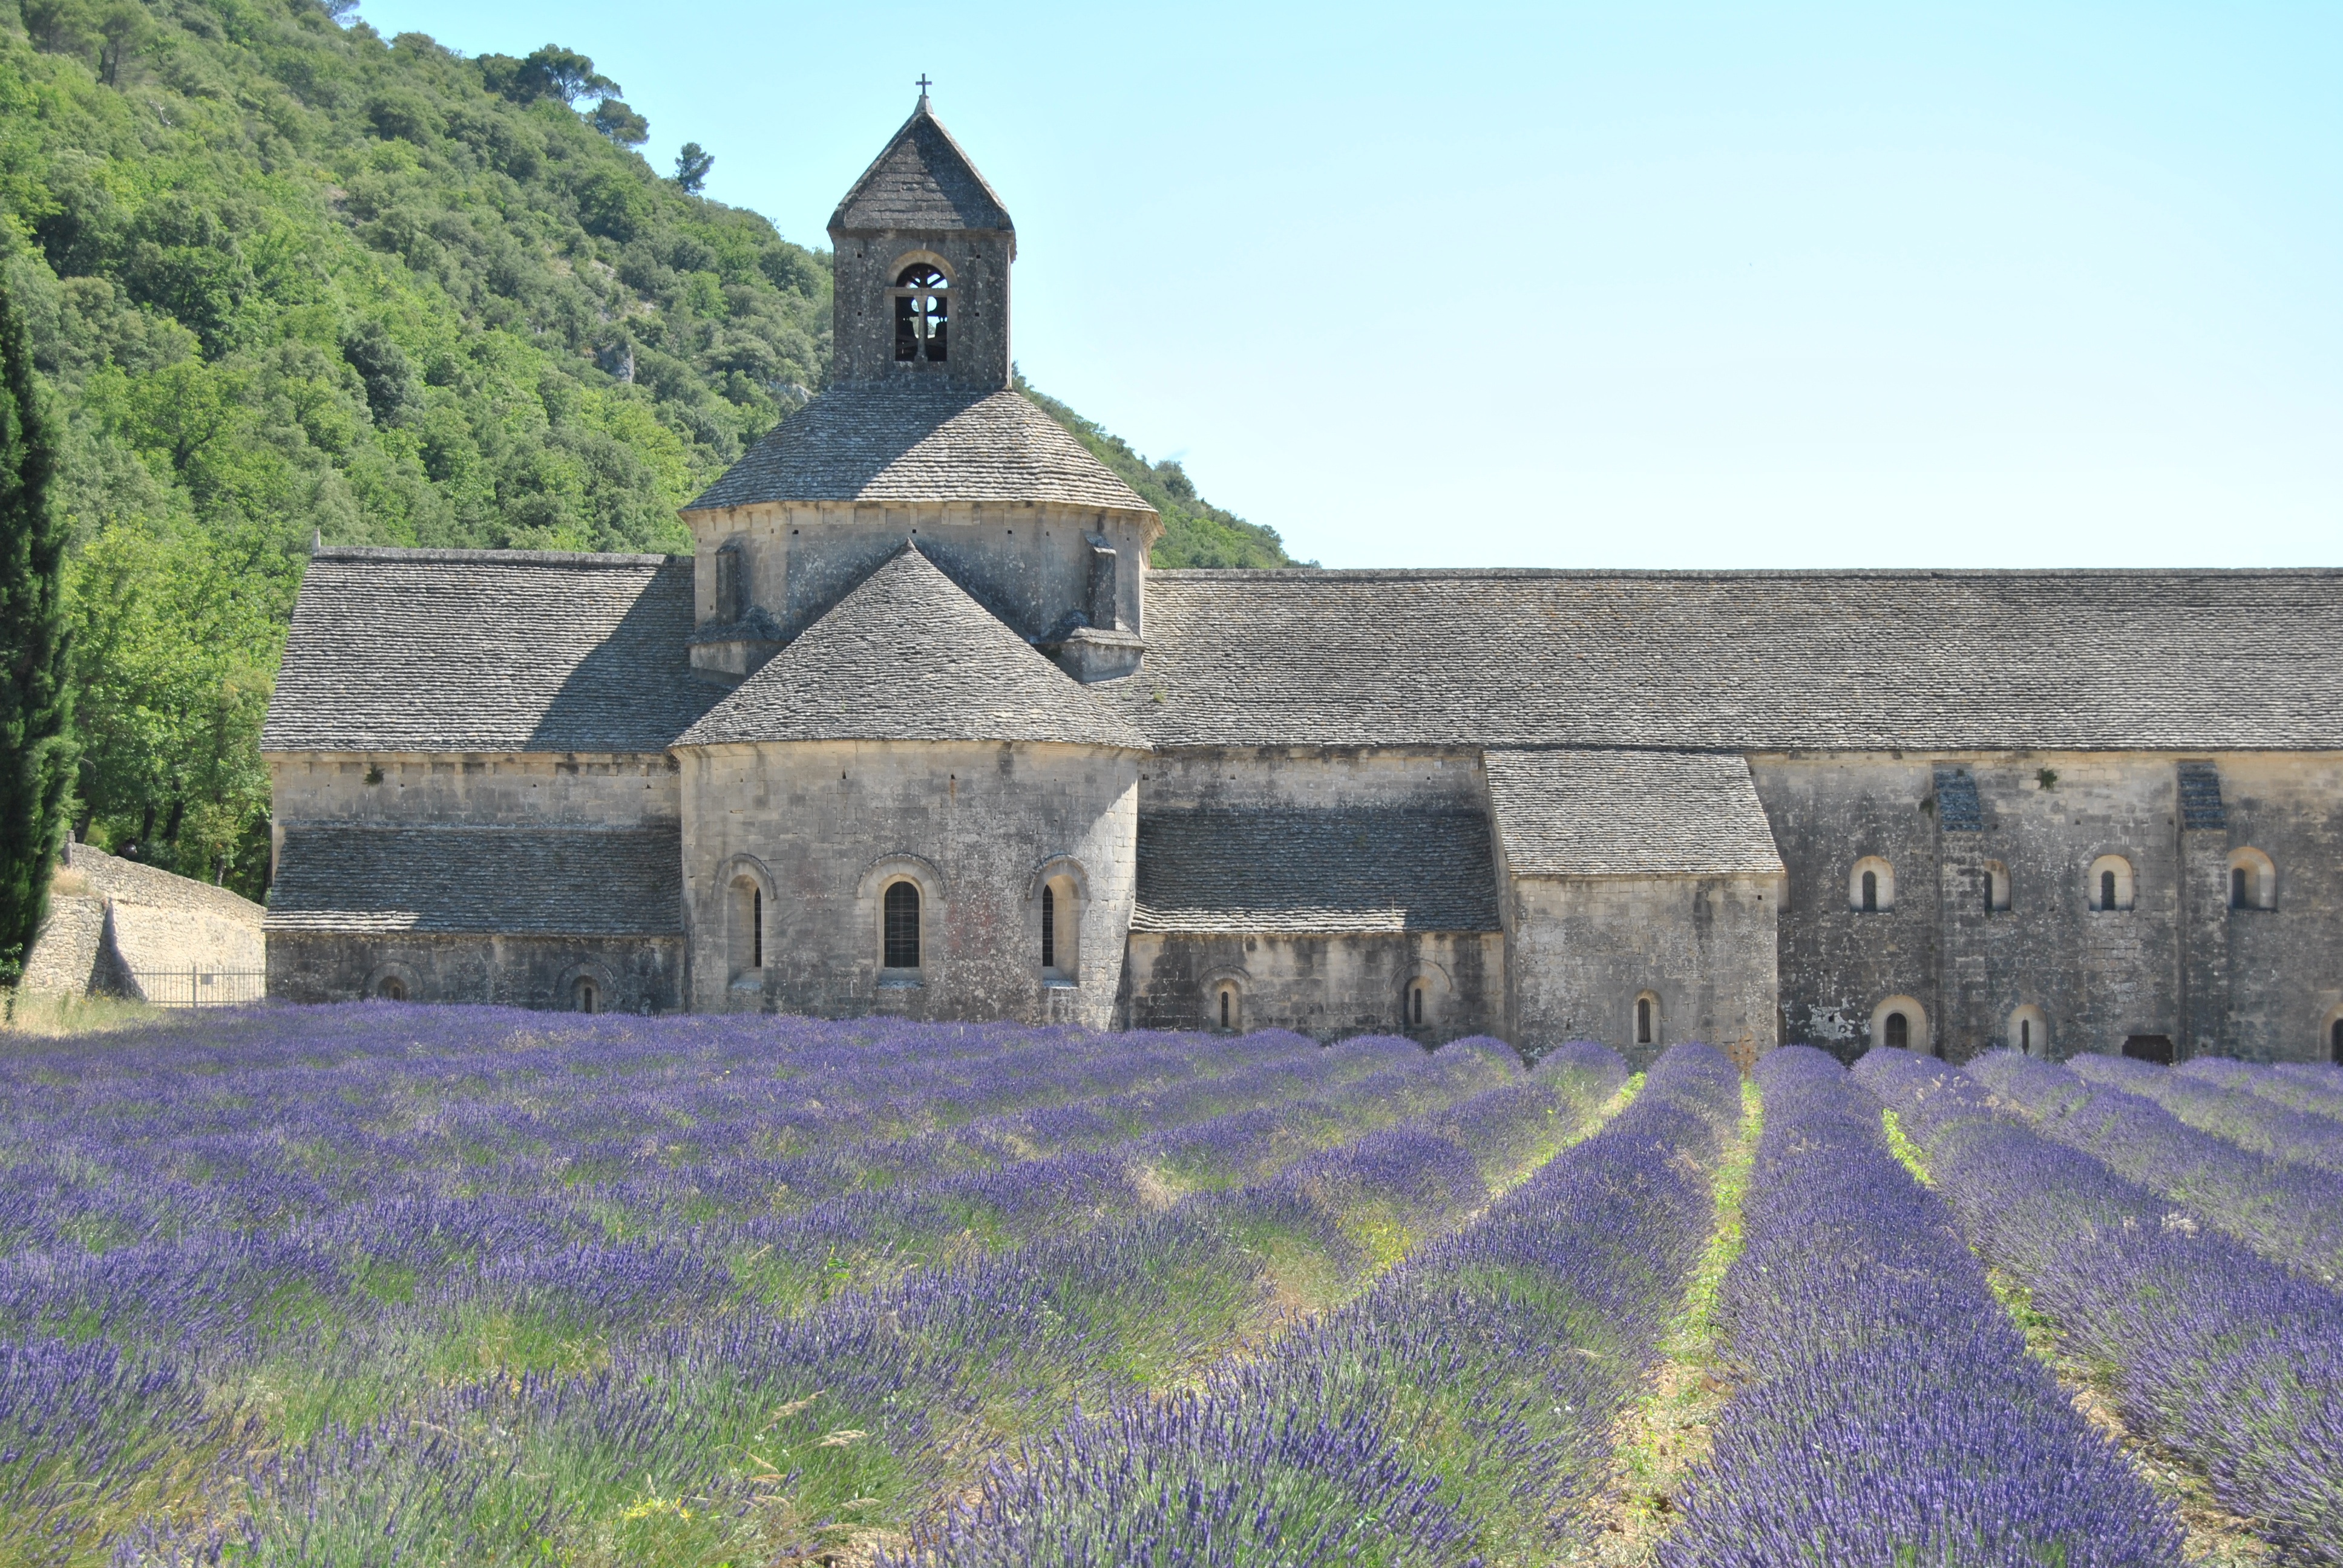
field, flower, building, chapel, monastery, rural area